Vasiliki, Lefkada

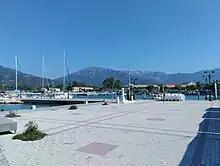
The port in Vasiliki

Vasiliki ("Vasilikí"; formerly Voivoida (Βοϊβόδα, "Voïvóda") is a town in the municipal unit of Apollonioi, on the island of Lefkada, Greece. It is situated on the south coast, 4 km south of Agios Petros and 25 km southwest of Lefkada (city).